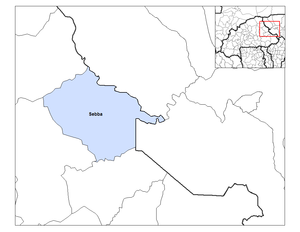
Le Yagha est une des 45 provinces du Burkina Faso située dans la région du Sahel.